My Aunt from Honfleur (1949 film)

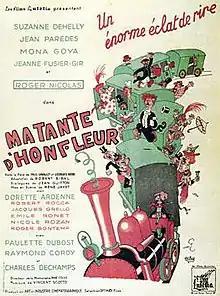

My Aunt from Honfleur (French: Ma tante d'Honfleur) is a 1949 French comedy film directed by René Jayet and starring Suzanne Dehelly, Jean Parédès and Paulette Dubost. It is based on the 1914 play "My Aunt from Honfleur" by Paul Gavault.